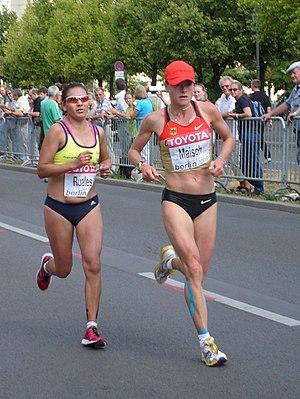
Ulrike Maisch née le 21 janvier 1977 à Stralsund est une marathonienne allemande.